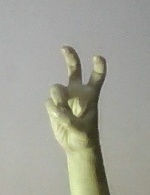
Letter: toot